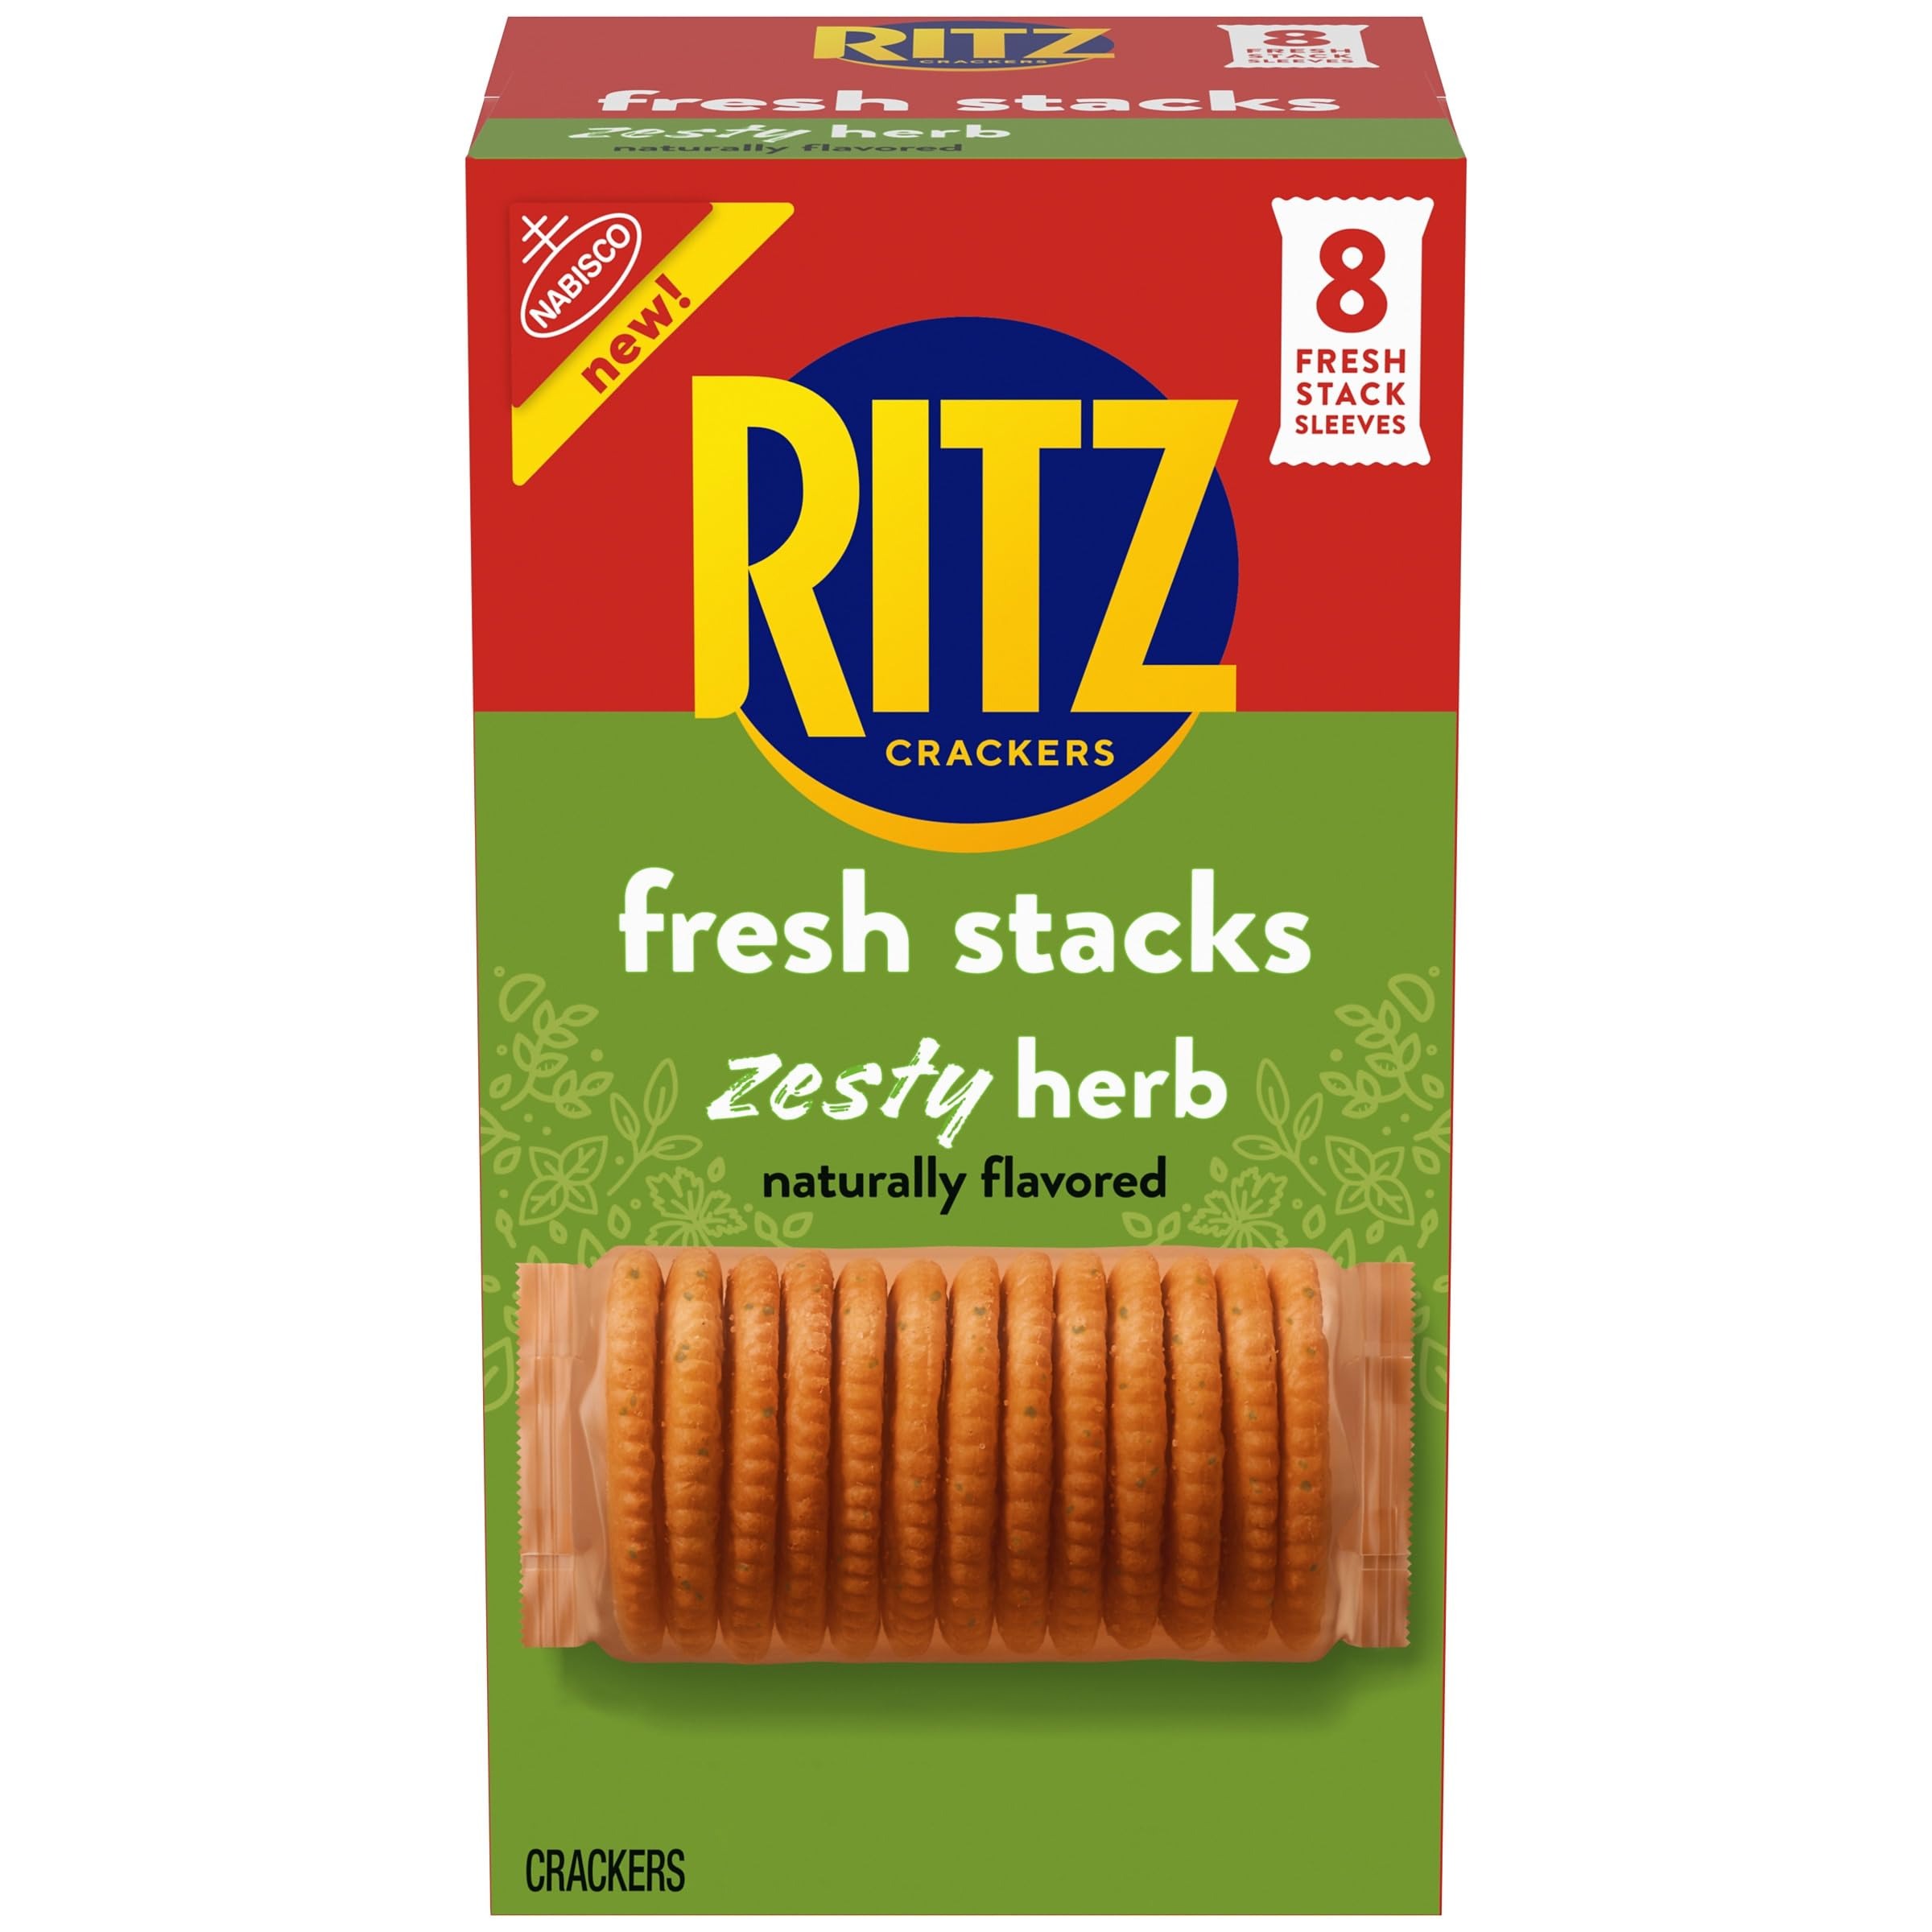
Item Name: RITZ Fresh Stacks Zesty Herb Crackers, Travel Snacks, 11.8 oz (8 Multi Snack Packs)
Bullet Point 1: One 11.8 oz box with 8 individual cracker stacks of RITZ Fresh Stacks Zesty Herb Crackers
Bullet Point 2: Flaky, buttery snack crackers baked with Italian herbs like parsley, thyme, garlic, and onion for a zesty herb flavor
Bullet Point 3: Round crackers for cheese platter or charcuterie board; great for snacking, appetizers, and quick meals
Bullet Point 4: Buttery and zesty snack food that pairs with almost any topping, including meat, cheese, or fruit
Bullet Point 5: RITZ crackers in individually wrapped cracker stack snack packs to lock in flavor and freshness; 13 crackers per fresh stack for great on the go snacks
Value: 11.8
Unit: Ounce

Price: 3.89